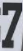
Number: 7